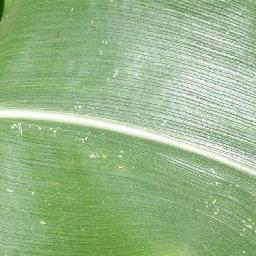
Label: Corn___healthy